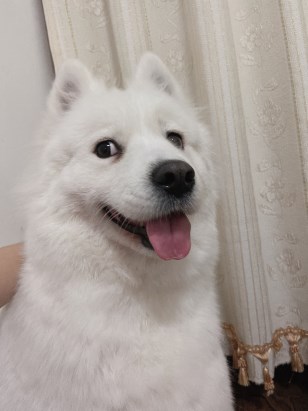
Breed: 2192-n000088-Samoyed